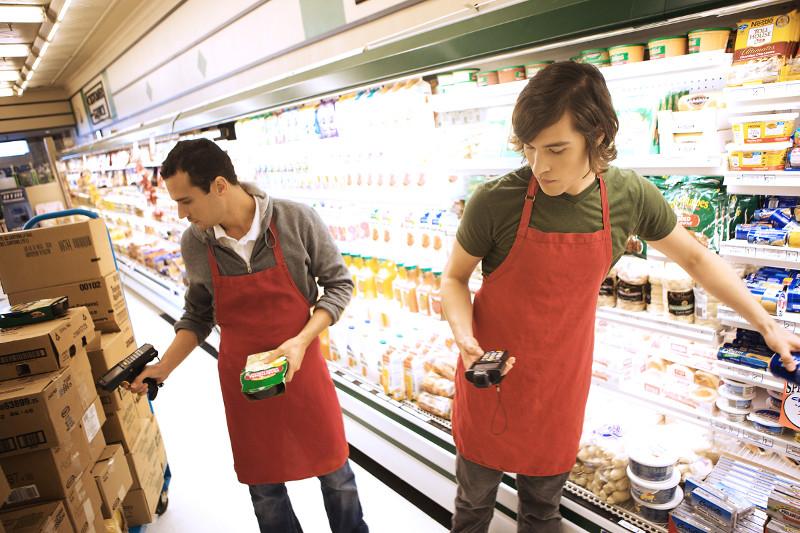
hai người đàn ông xuất hiện trong hình đang mặc tạp dề màu đỏ